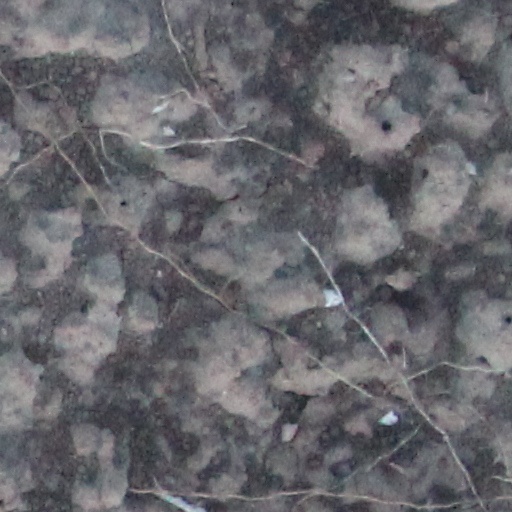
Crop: wheat